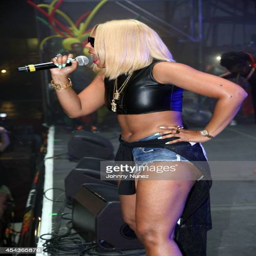
hip hop soul artist performs during the concert event